Universidad del Sagrado Corazón

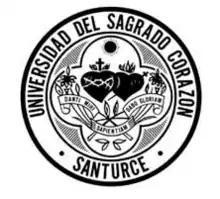
Seal of the Sacred Heart

It was the year 1880 when three nuns of the Society of the Sacred Heart of Jesus landed on the docks of San Juan, coming from Havana, Cuba. Their mission was to establish in Puerto Rico the educational and spiritual work that just 80 years before Mother Madeleine Sophie Barat had begun in France.